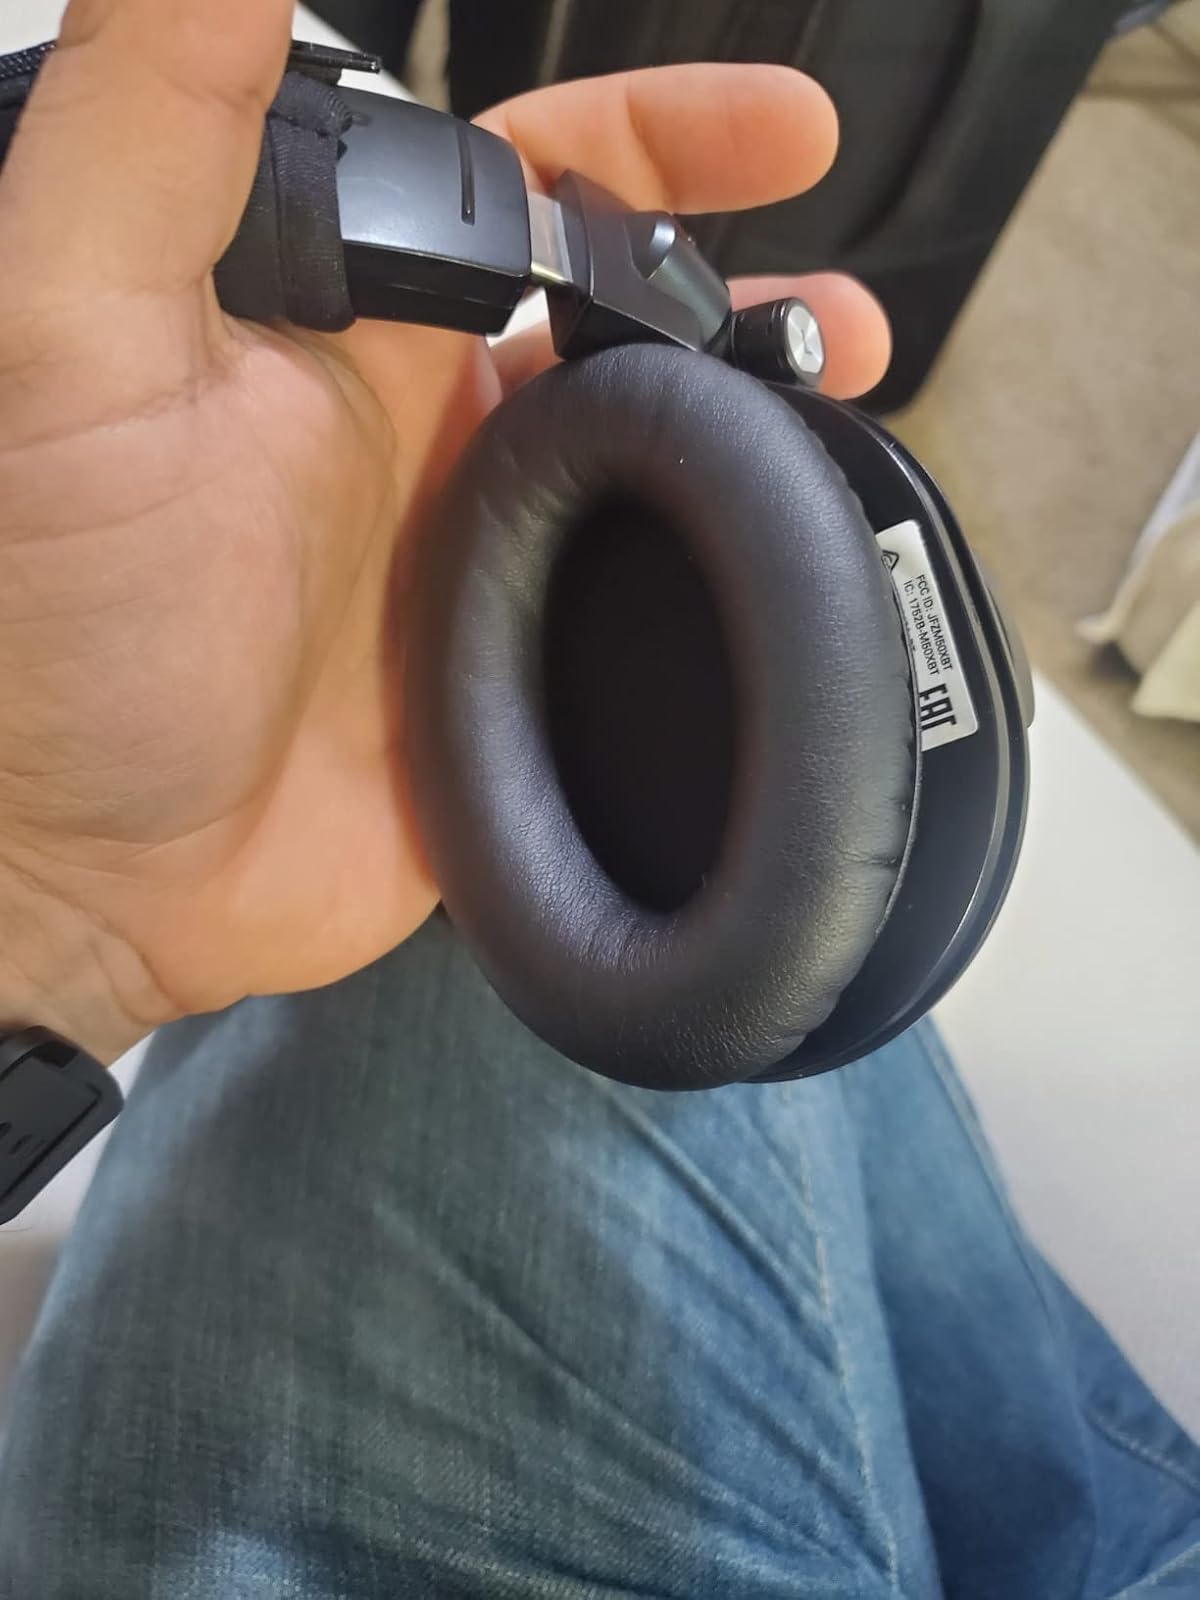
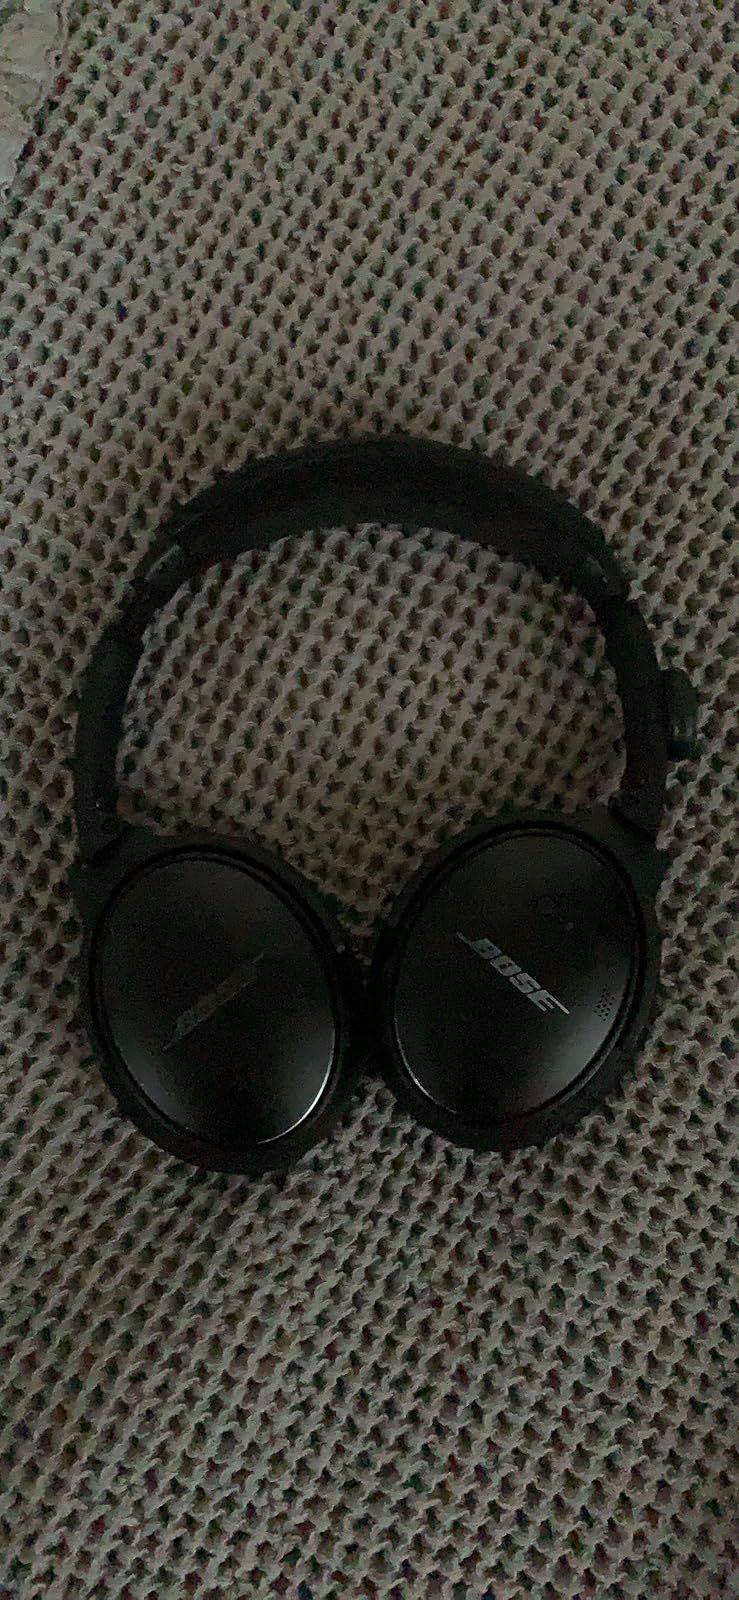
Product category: headphones
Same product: no